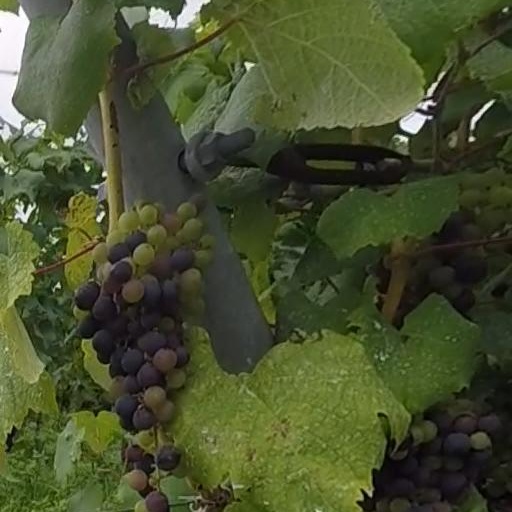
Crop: grape